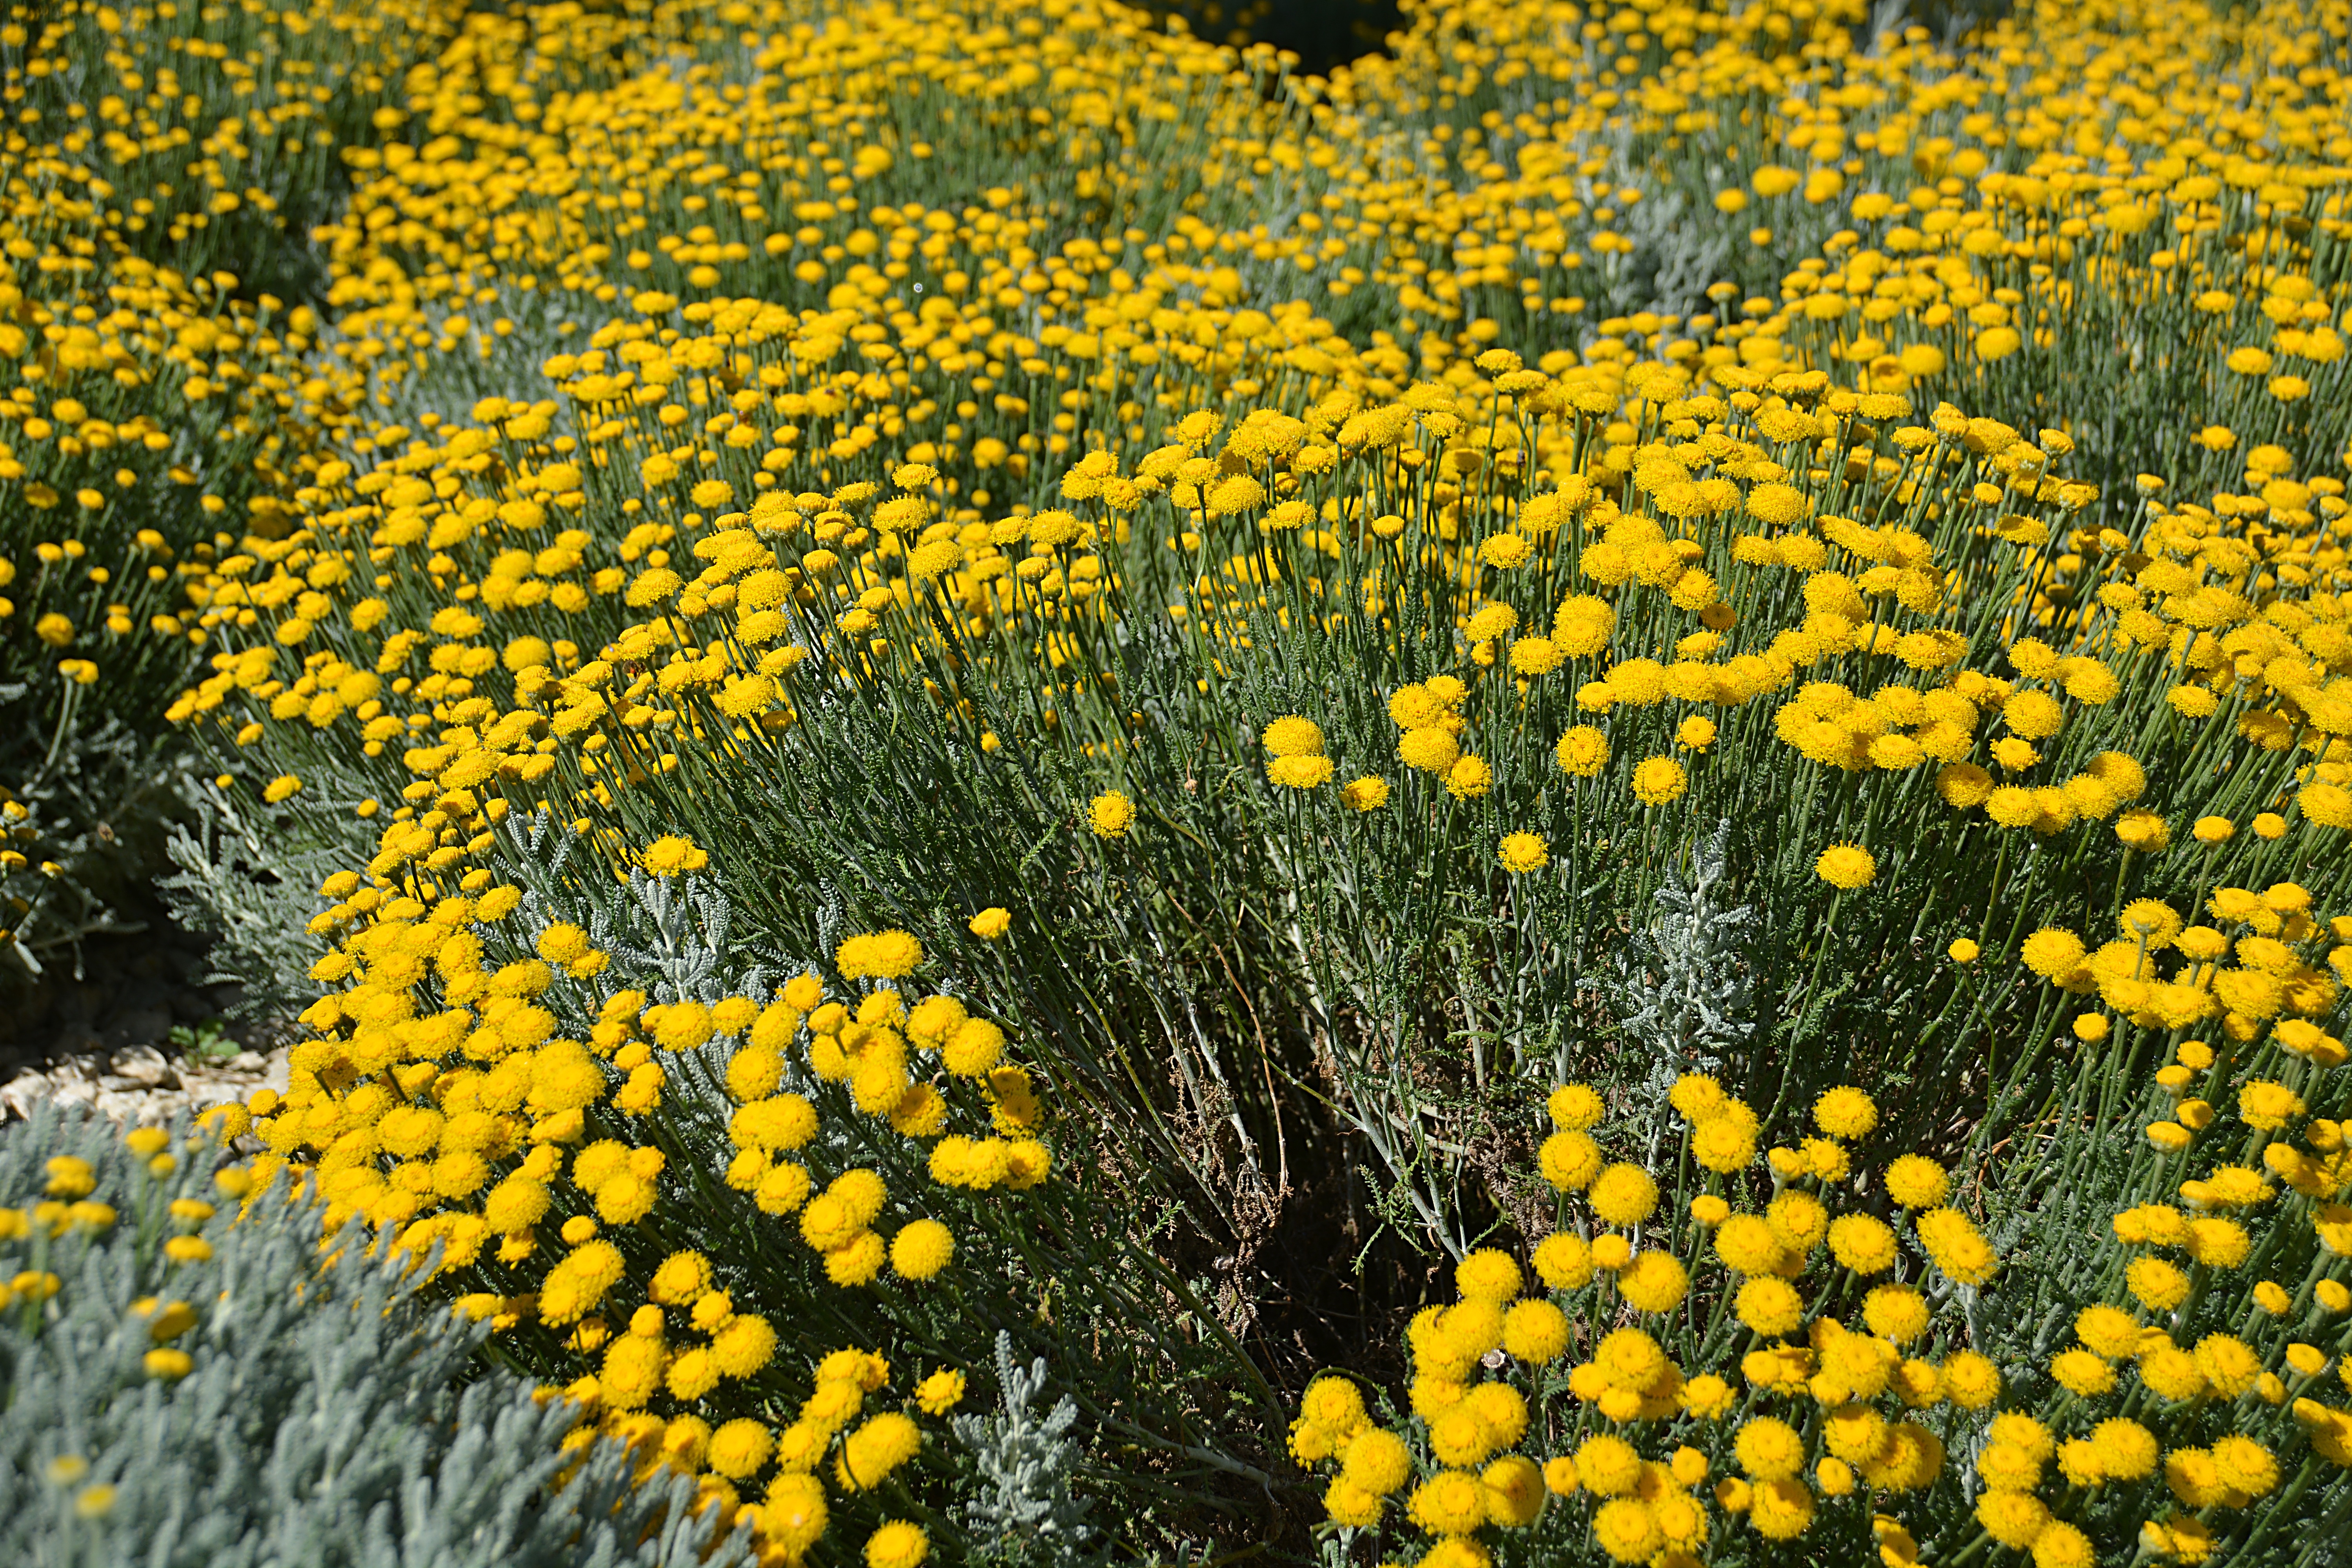
nature, plant, field, meadow, flower, summer, produce, botany, yellow, flora, plants, wildflower, flowers, fields, flowering, summer flowers, tansy, flowering plant, daisy family, annual plant, gold baskets, land plant